Raw water

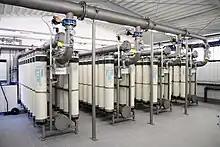
Drinking water treatment of 300 m/h using ultrafiltration in Grundmühle waterworks (Germany)

Ultrafiltration is a membrane filtration process and provides an alternative to conventional pre-treatment. In this method water is only pre-filtered with a common screen filter before being filtered at high pressure through a membrane, separating the water from contaminants within it. Ultrafiltration can be used on its own for water purification or as a pre-treatment for reverse osmosis. Its advantages over conventional pre-treatment include: very high water quality independent of the contaminants in the initial raw water, a plant that is simpler in design and more flexible, which makes it easier to automate, lower use of chemicals, and final product free of viruses and microorganisms.